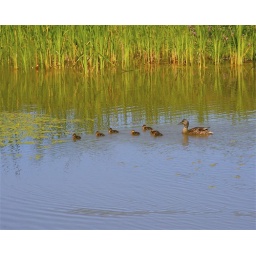
Anas rubripes - uncommon American duck raising its brood in a Bay View water storage pond Milwaukee County Wisconsin.